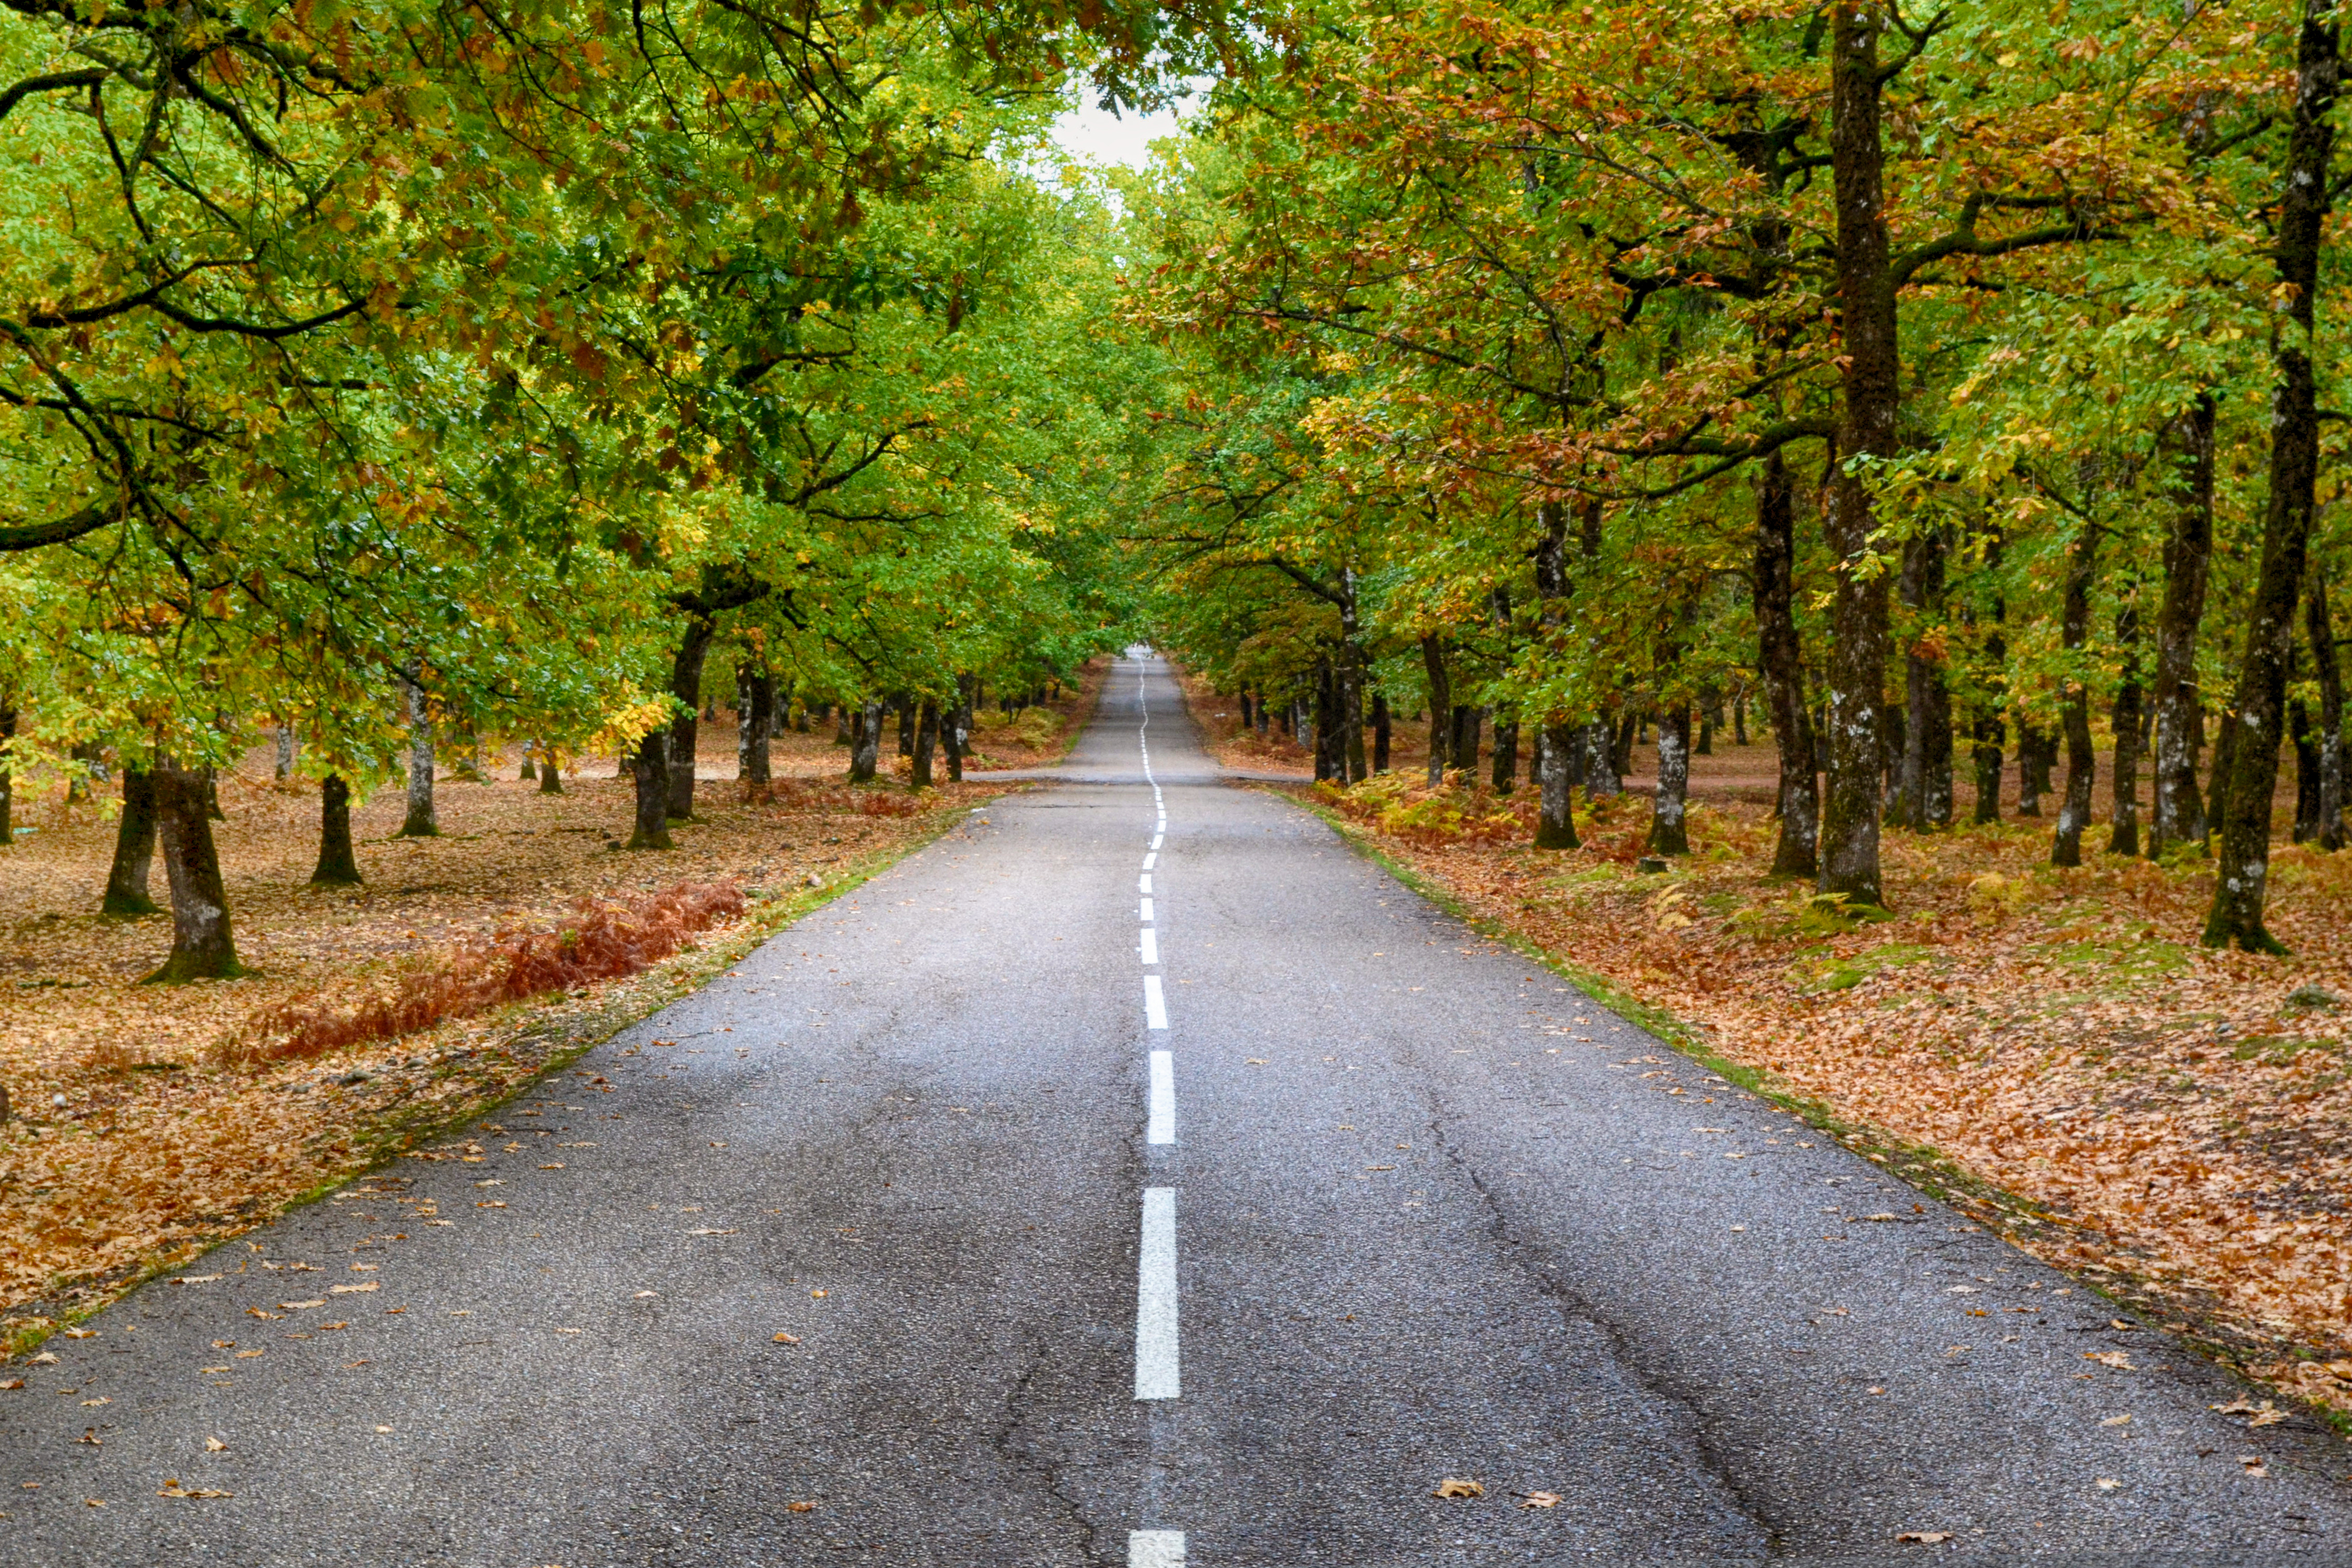
road, forest, autumn, landscape, greece, centaurus, nature, path, fall, foliage, season, yellow, leaves, wood, park, country, green, way, leaf, mist, scenic, colorful, environment, color, inspiration, motivation, trees, trip, hills, woods, outdoors, mood, avenue, asphalt, endless, recreation, tree, woody plant, infrastructure, woodland, lane, deciduous, road surface, plant, grove, temperate broadleaf and mixed forest, trail, grass, state park, branch, sky